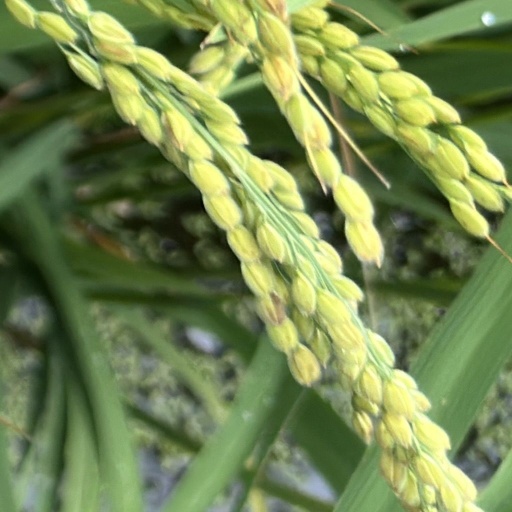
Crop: rice